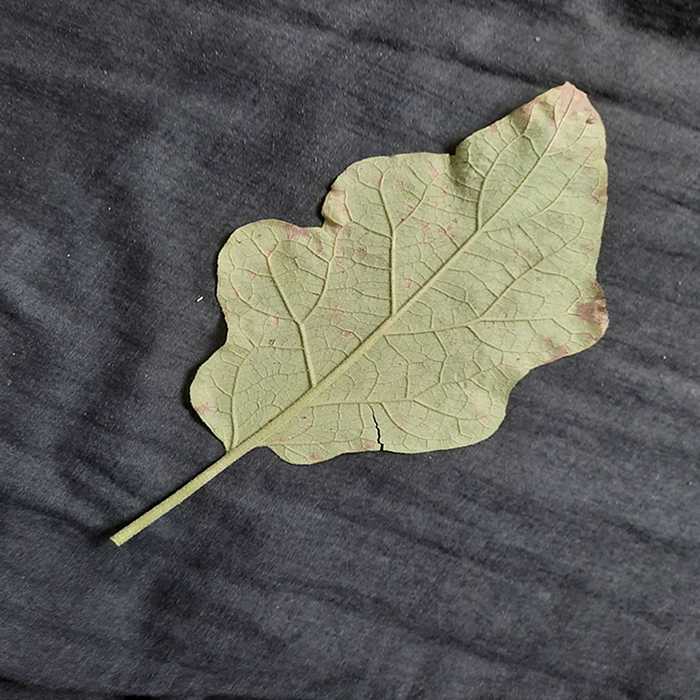
Plant: Eggplant
Label: Eggplant Cercopora leaf spot